Marvel's Netflix television series

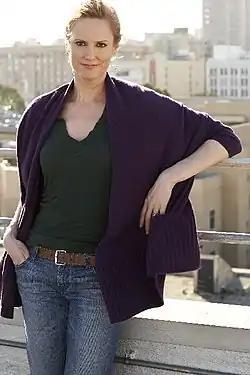
Melissa Rosenberg standing against a city background.

Jessica Jones suffers from post-traumatic stress disorder, so she opens her own detective agency to help people. She begins to put her life back together after her encounter with Kilgrave, taking on a new case that makes her reluctantly confront her past.